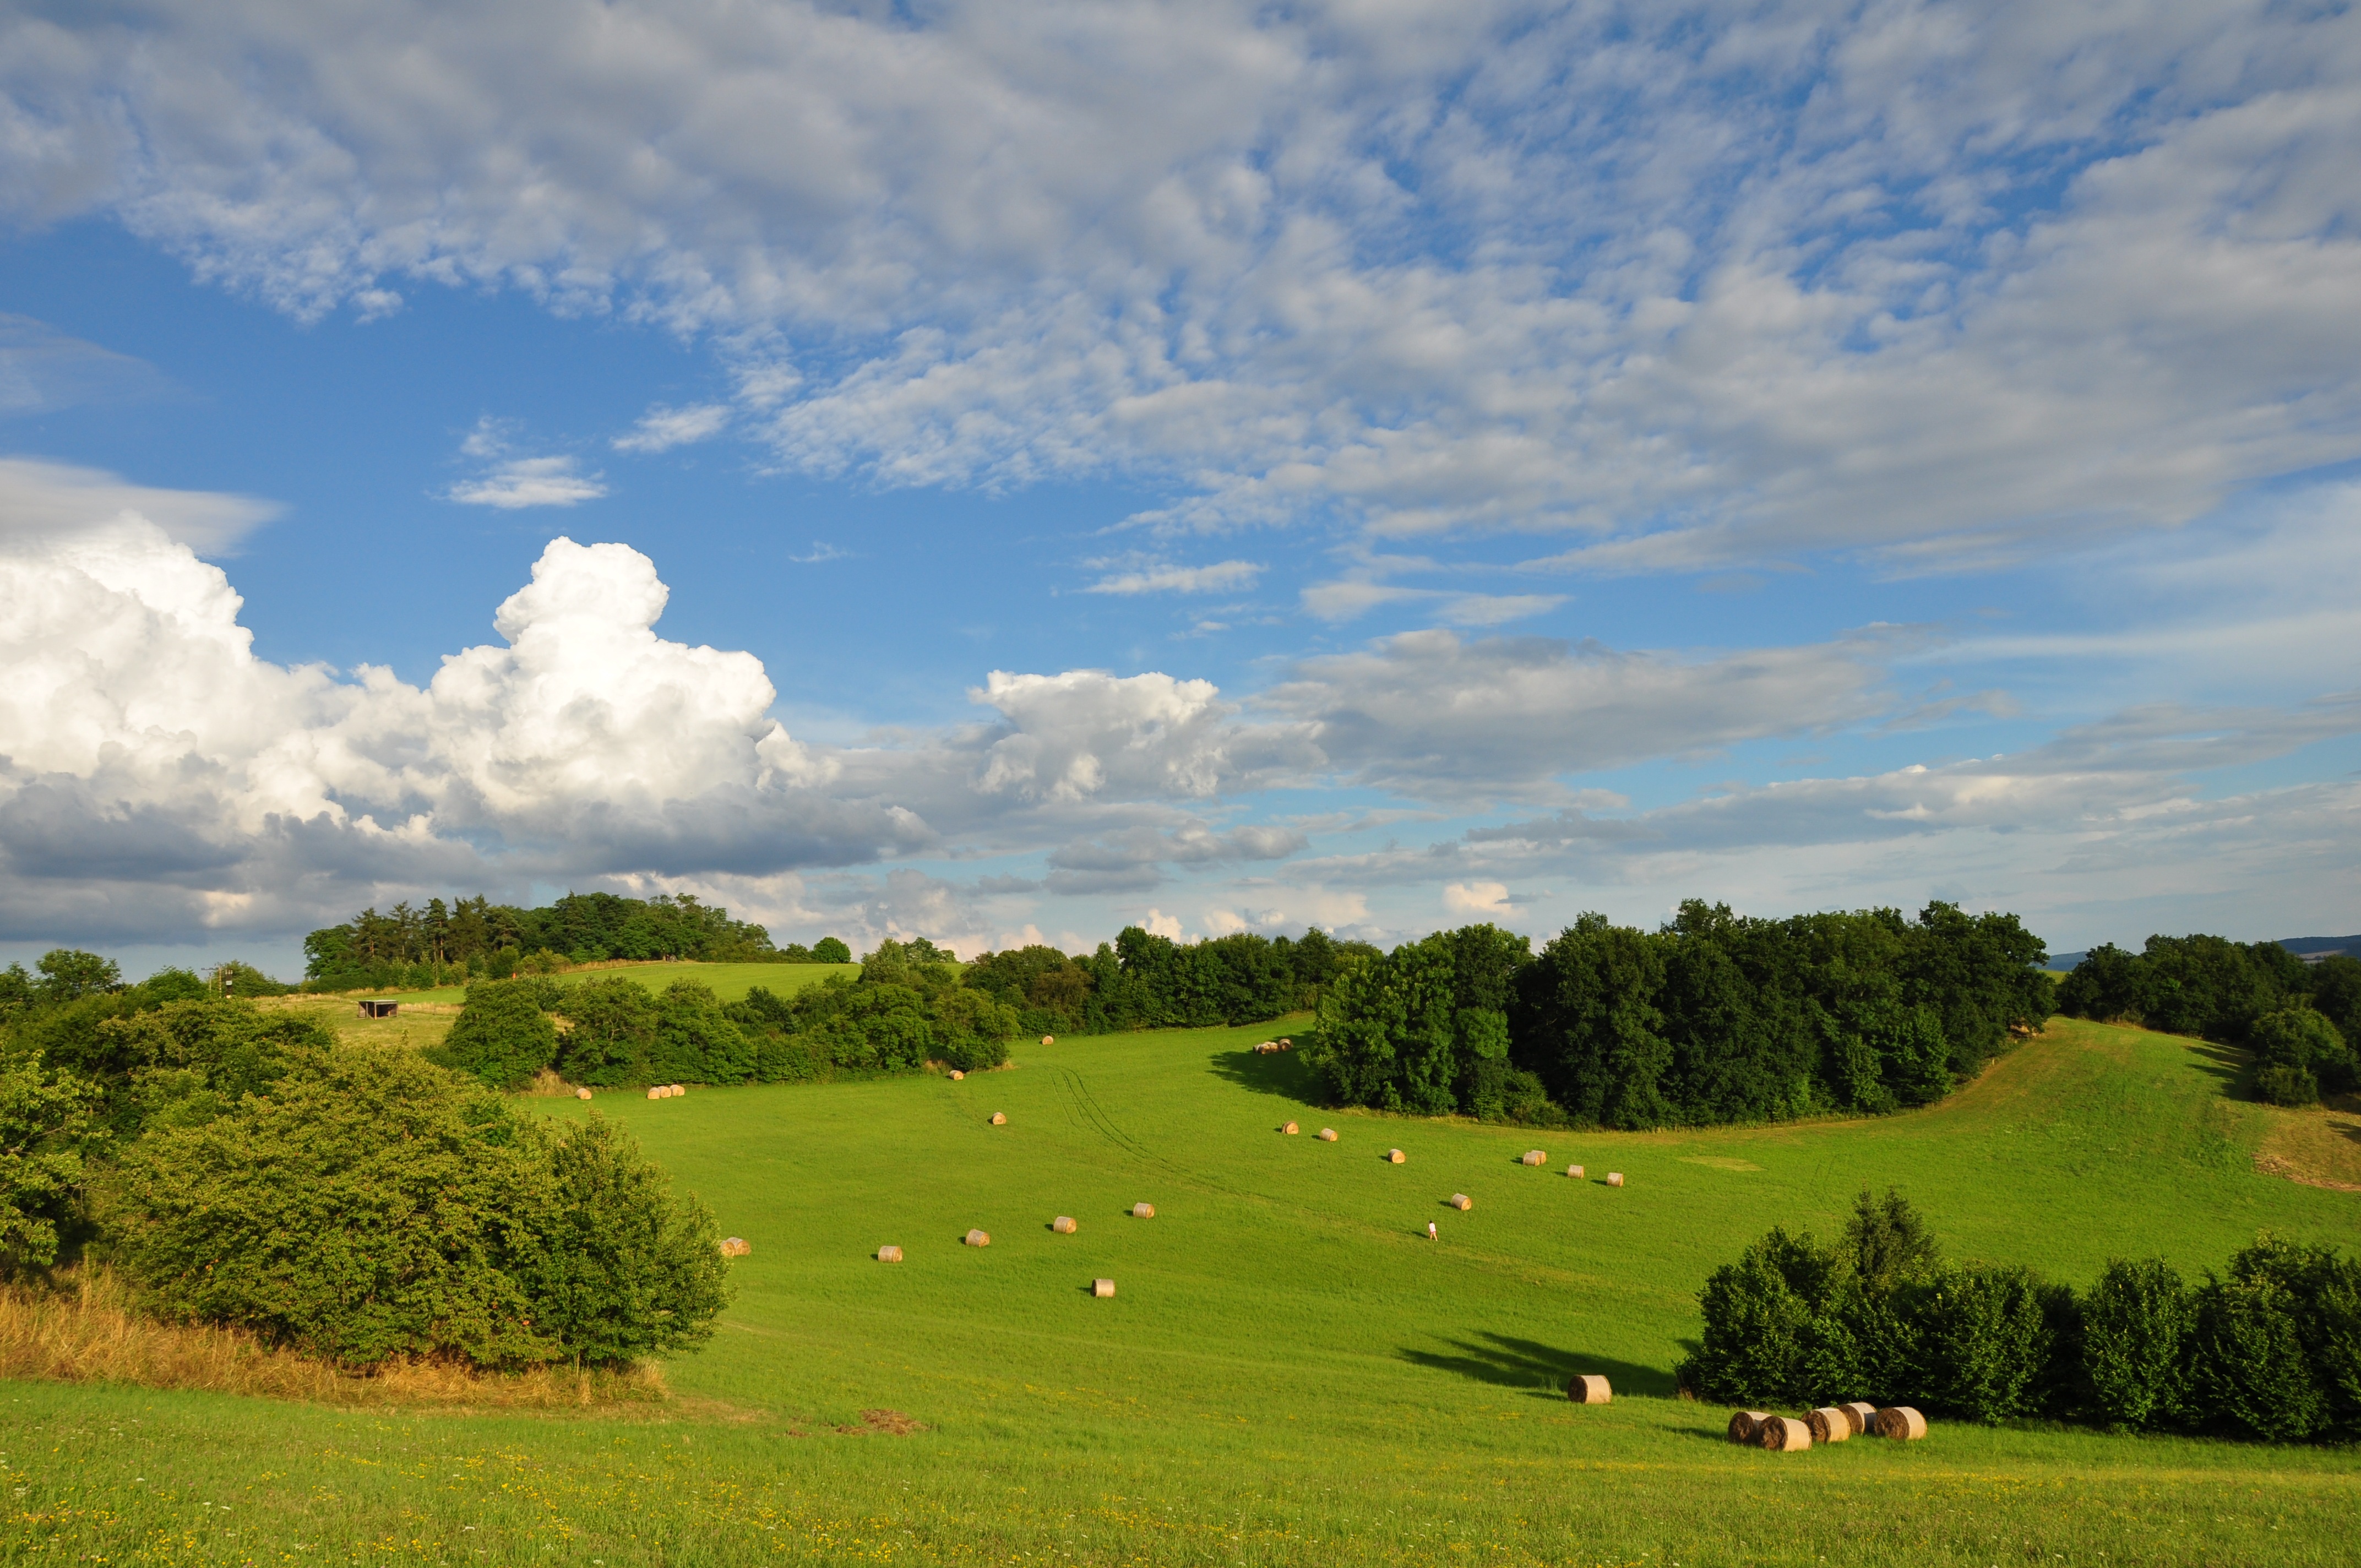
landscape, tree, nature, grass, horizon, mountain, cloud, structure, sky, field, lawn, meadow, prairie, hill, mountain range, summer, green, pasture, agriculture, plain, golf course, trees, clouds, grassland, plateau, habitat, ecosystem, rural area, natural environment, geographical feature, sport venue